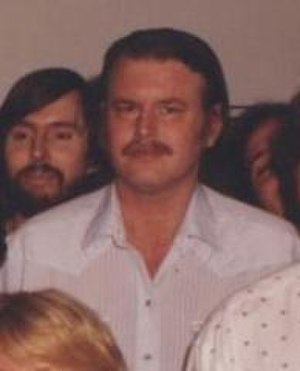
John Swartzwelder
John Swartzwelder i 1992
John Swartzwelder er en amerikansk skribent, som er bedst kendt for sit arbejde på serien The Simpsons, og en del noveller. Han anerkendes for at have skrevet de fleste The Simpsons-episoder.